Unguinychus

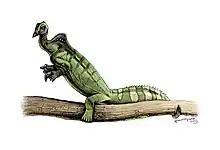
Life restoration of the related "Drepanosaurus", which may have had an arboreal lifestyle

The "Unguinychus" fossil material, was discovered in sediments of the Garita Creek Formation (Homestead Site) on a cattle ranch in San Miguel County, New Mexico. The holotype specimen, LF 5575, consists of a manual ungual (hand claw) from the second digit, missing the tip. Nine other unguals—also missing their pointed tips—presumably from the second manual digit as well, were assigned to "Unguinychus" as paratypes.